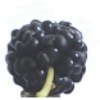
Label: Mulberry 1